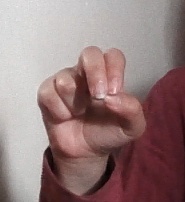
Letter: gaaf